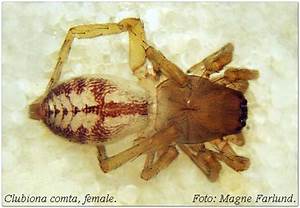
Label: ragno